Serial (Bad) Weddings

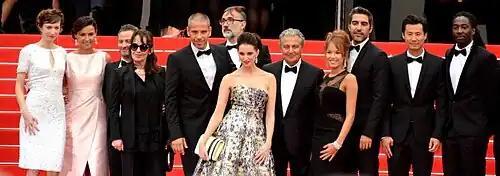
Cast members at the Cannes in 2014

Although set in Chinon, the film was mainly filmed in Paris and in Normandy. A few shots of the castle in Chinon were taken on 10 December 2013.